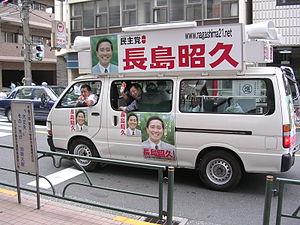
Les 44ᵉ élections de la Chambre des représentants du Japon, la chambre basse et la plus importante des deux chambres formant la Diète, s'est tenue le 11 septembre 2005, deux ans avant la fin normalement prévue de la législature qui a débuté à la suite des élections de 2003.